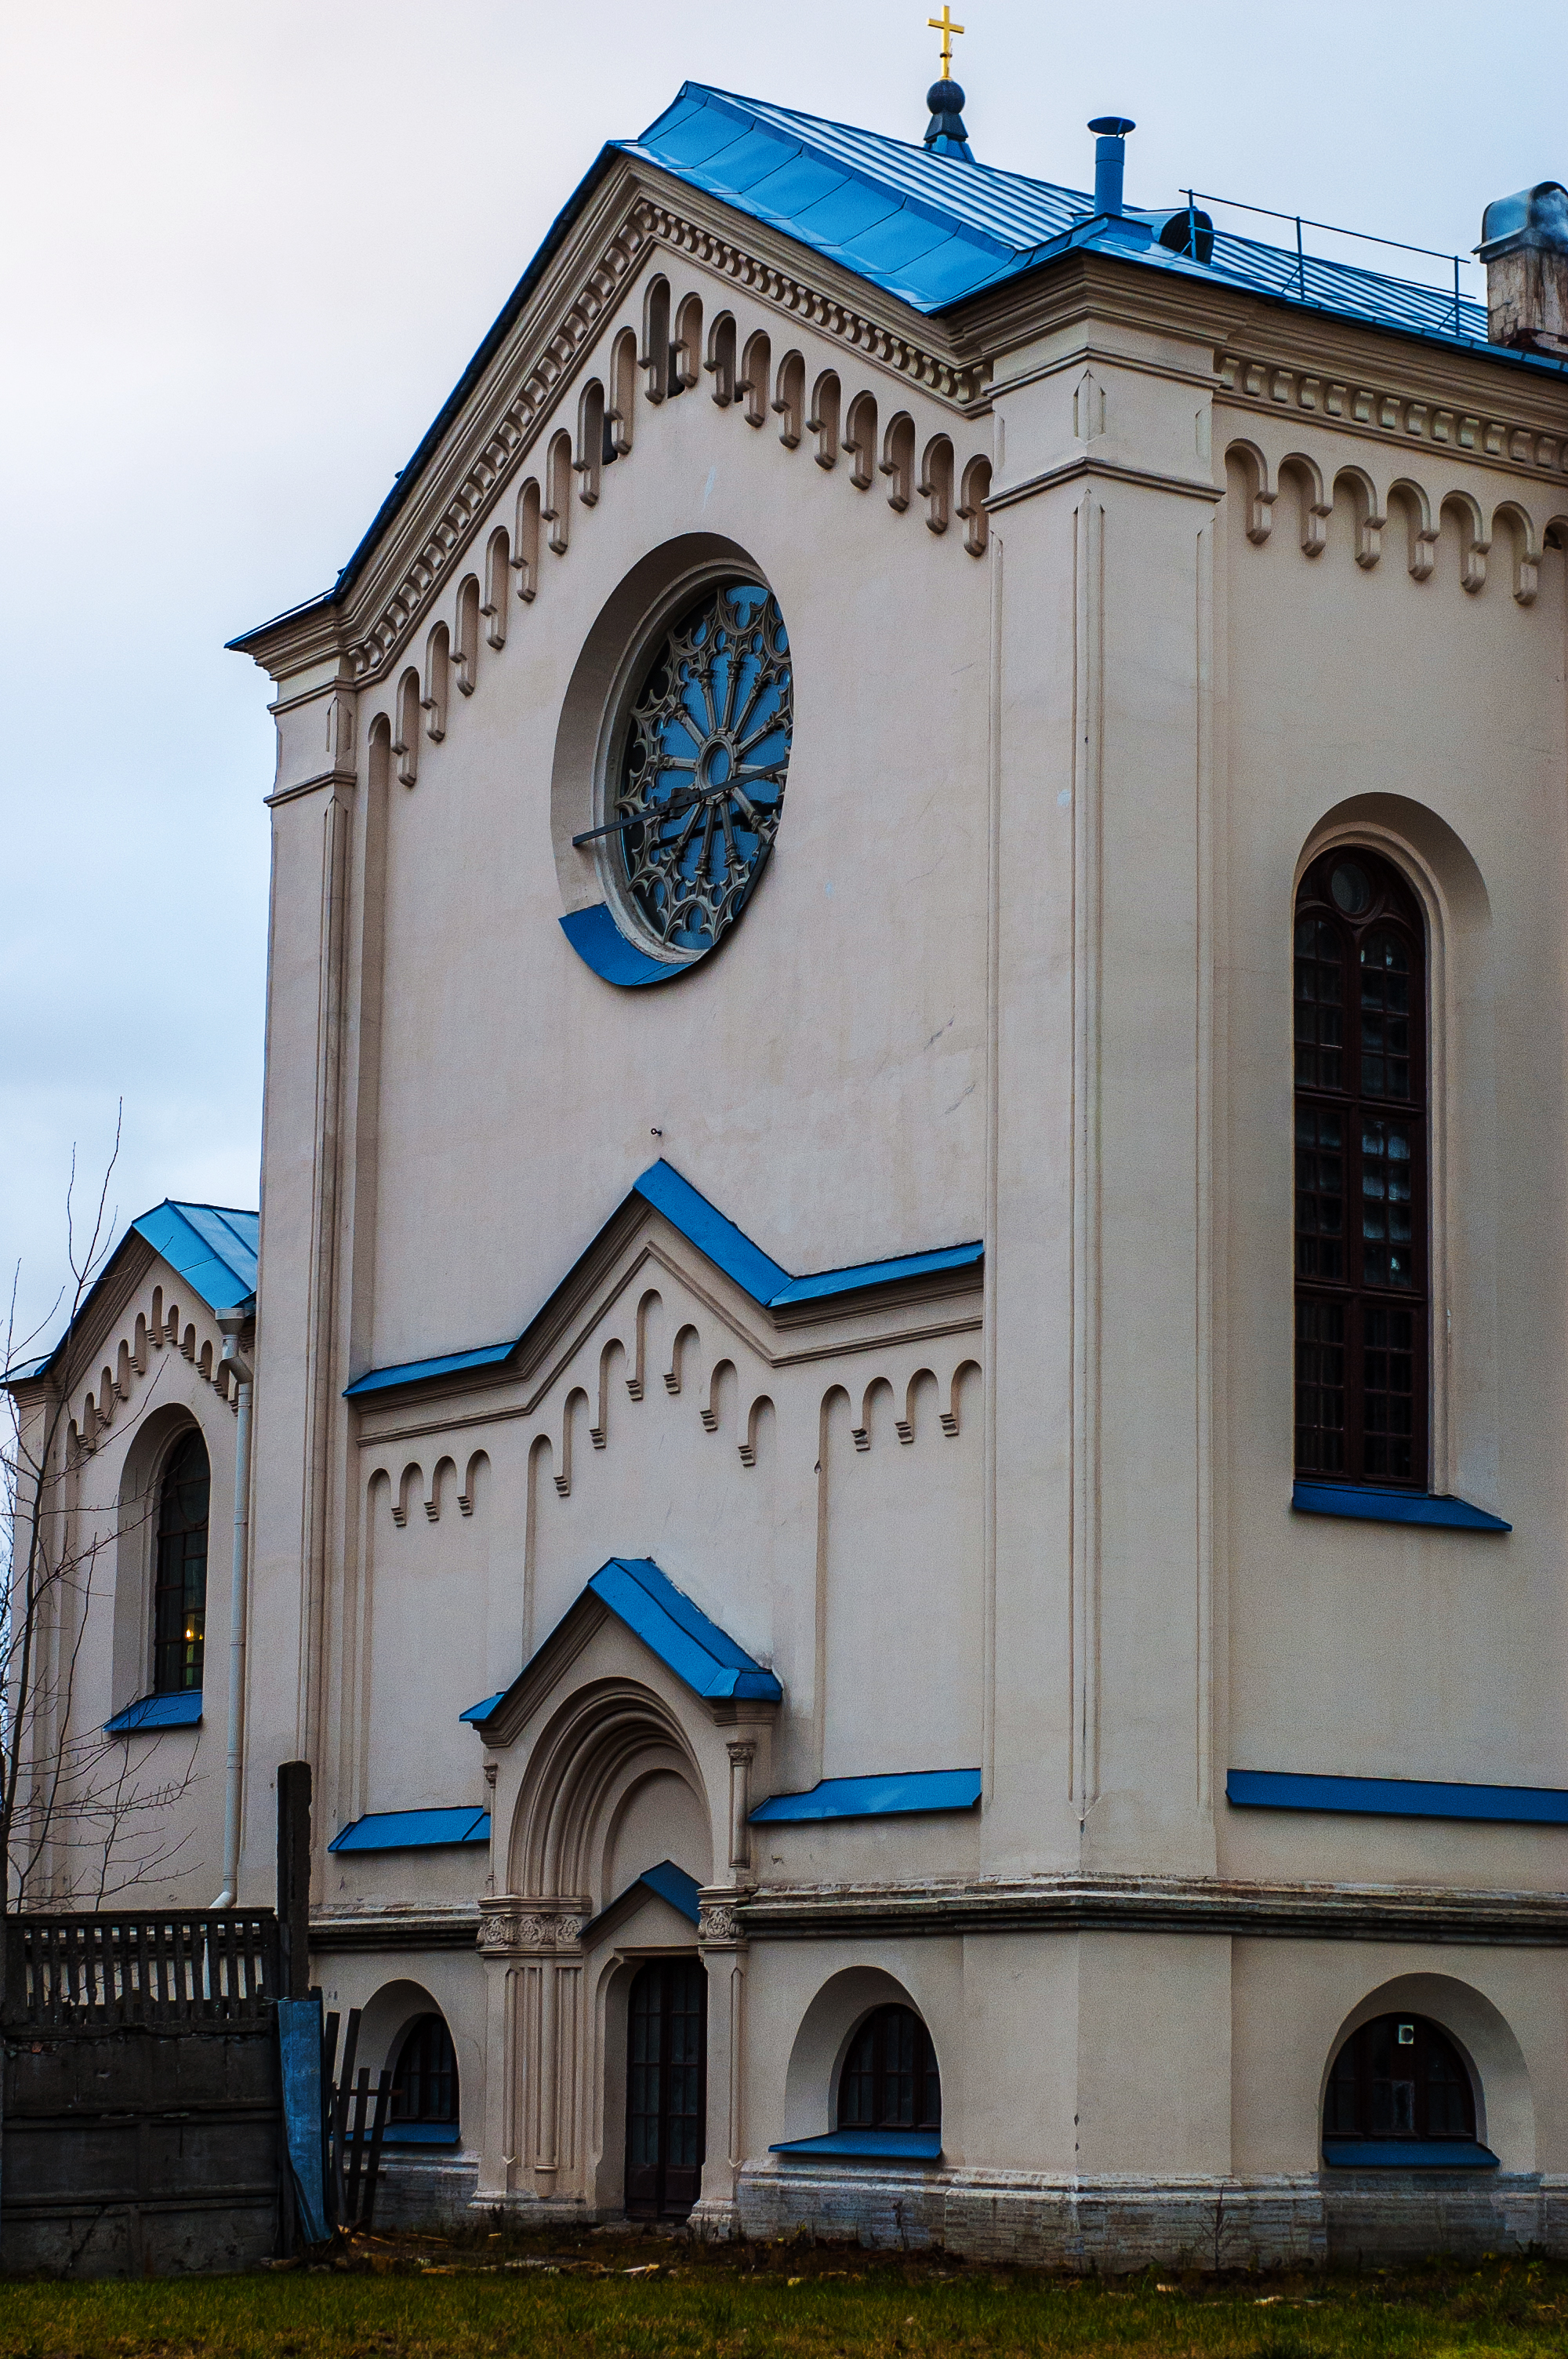
images, daytime, property, sky, window, building, plant, blue, azure, wall, facade, landmark, tower, city, cloud, arch, medieval architecture, tree, chapel, church, holy places, religious institute, arcade, place of worship, steeple, symmetry, byzantine architecture, classical architecture, parish, historic site, tourism, town, history, house, convent, temple, spanish missions in california, vacation, clock tower, monastery, tourist attraction, clock, cathedral, estate, Idiophone, synagogue, shrine, bell tower, spire